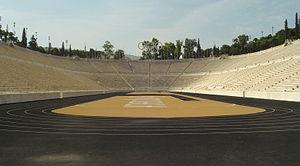
Les Jeux olympiques de 2004, jeux de la XXVIIIᵉ Olympiade de l’ère moderne, ont été célébrés à Athènes du 13 au 29 août 2004. La capitale grecque fut désignée pour la deuxième fois ville organisatrice de cet événement après avoir accueilli les premiers Jeux olympiques modernes de l'histoire en 1896. Athènes fut également le lieu des Jeux olympiques intercalés de 1906, compétition non reconnue par le Comité international olympique. Ces jeux furent les premiers à se tenir en Europe depuis ceux de Barcelone en 1992.